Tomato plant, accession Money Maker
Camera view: bottom (45 deg); turntable rotation: 240 degrees
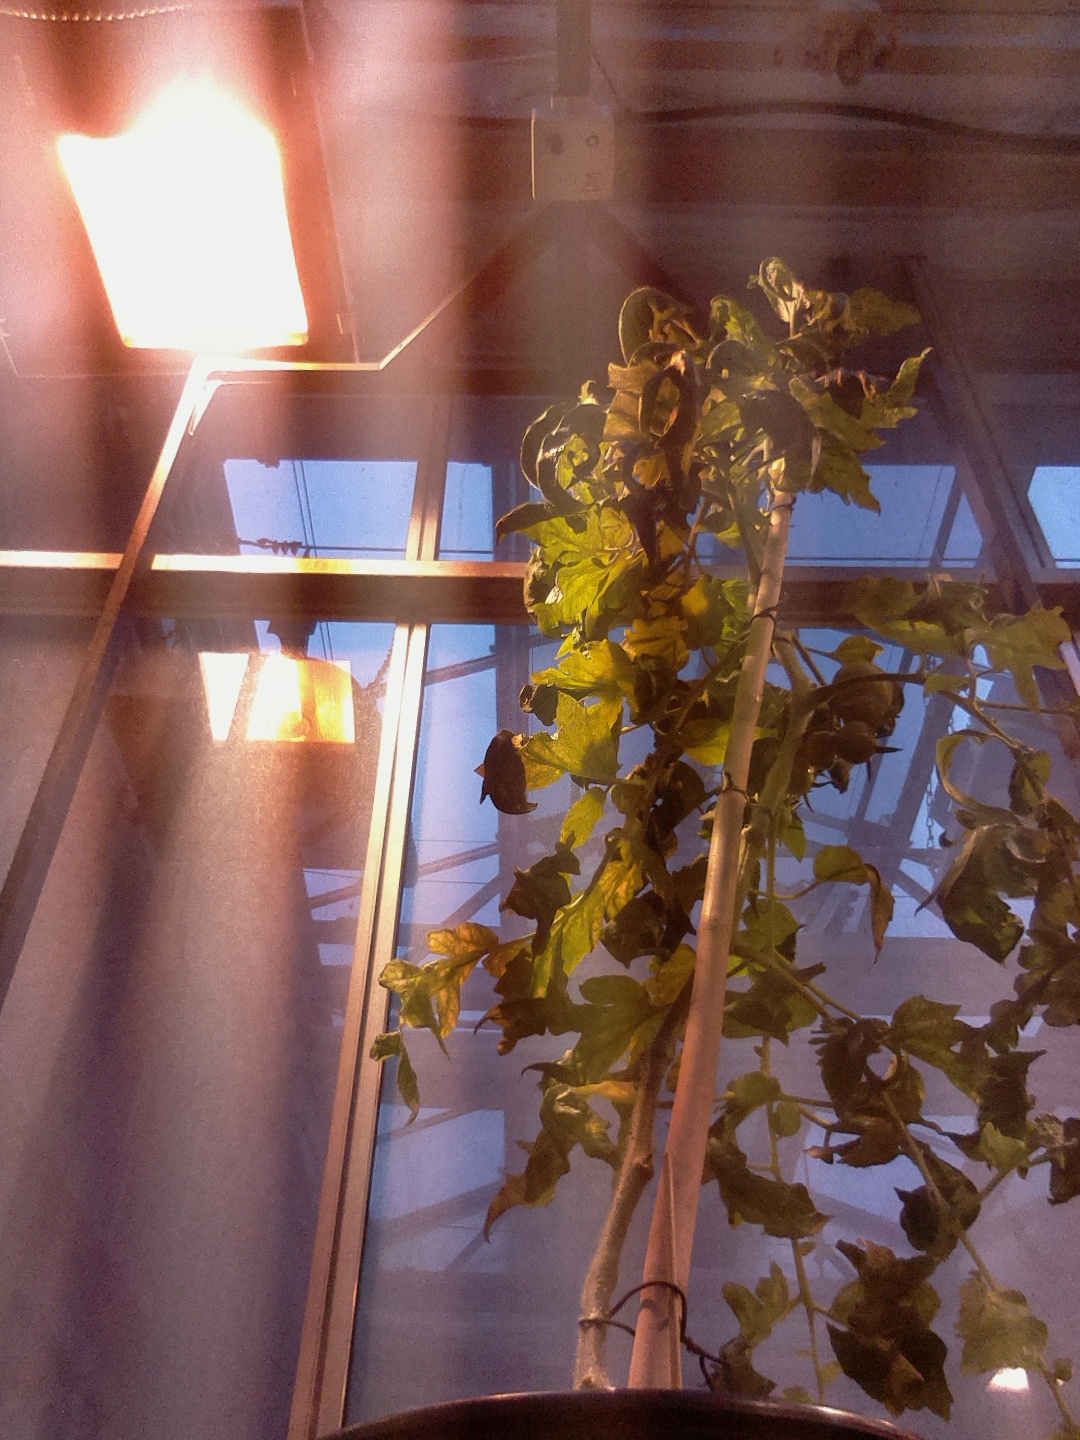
BBCH growth stage 77: 70%-80% of final fruit size